Olavi Mäenpää

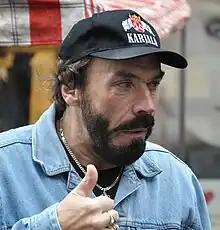
Olavi Mäenpää in May 2009

Olavi Juhani Mäenpää (29 November 1950 – 31 January 2018) was a Finnish politician and former chairperson of the Finnish People's Blue-Whites ("Suomen Kansan Sinivalkoiset, SKS"), a political party aligned with the far-right. He was born in Tyrvää, which later became a part of Sastamala. Mäenpää was a member of the City Council of Turku, his home city, from the beginning of 1993 until he lost his seat in the 2017 election.